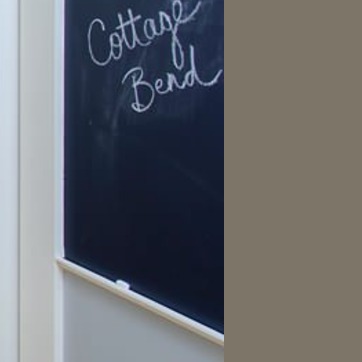
Material: other